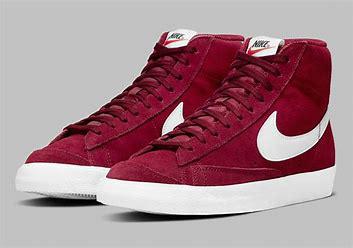
Brand: Nike
Model: Blazer